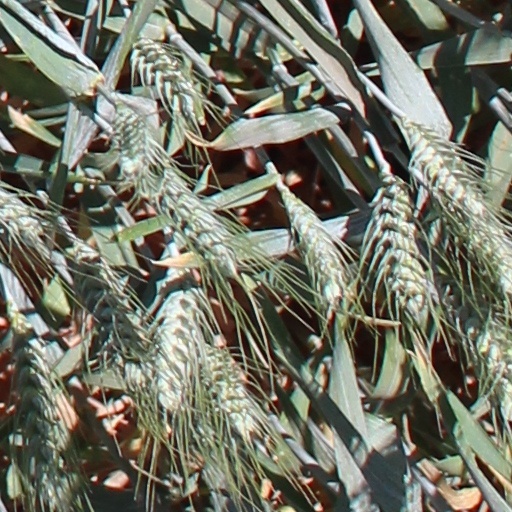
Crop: wheat